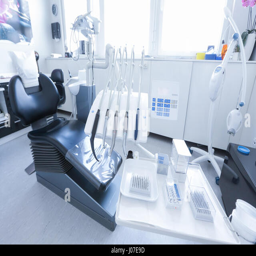
dentist 's office with chair , tools and drills in the foreground